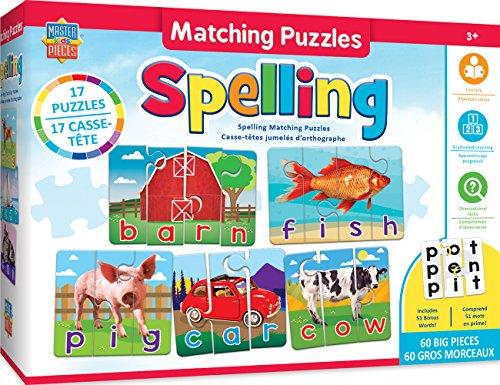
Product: MasterPieces Educational Spelling Matching Puzzles,
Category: Toys & Games | Puzzles | Jigsaw Puzzles
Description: Fun and educational color, picture, and word spelling matching game.
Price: $14.99
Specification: ProductDimensions:14.8x11x8.5inches|ItemWeight:1pounds|ShippingWeight:1.2pounds(Viewshippingratesandpolicies)|ASIN:B07CPQFN91|Itemmodelnumber:11812|Manufacturerrecommendedage:3yearsandup